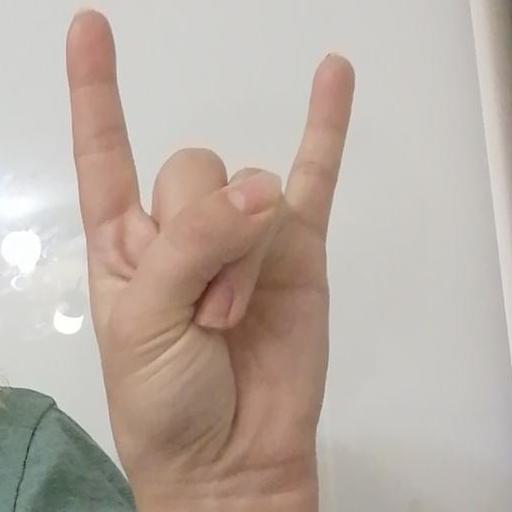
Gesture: rock